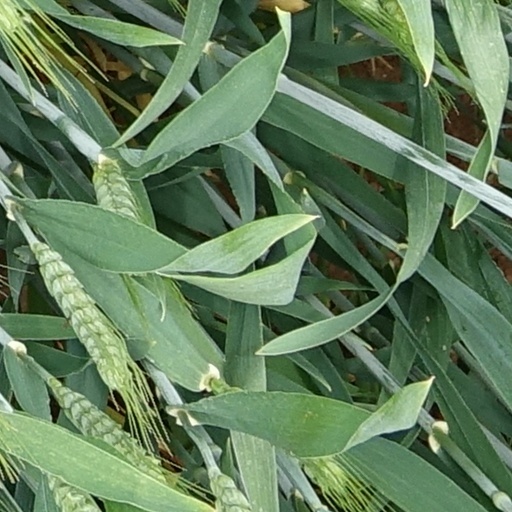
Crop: wheat